Bikini Cavegirl

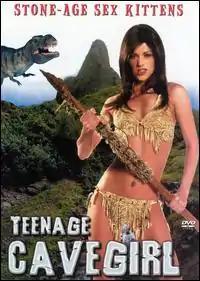
DVD cover for "Bikini Cavegirl", released as "Teenage Cavegirl" (2004)

Bikini Cavegirl (also known as Teenage Cavegirl) is a softcore pornographic film made by Fred Olen Ray under the pseudonyms "Nicholas Medina" and "Sherman Scott". It has been described as "a sexy makeover", but not a remake, of Ray's earlier film "Dinosaur Island". It was released directly to video in 2004 under the title "Teenage Cavegirl", and is shown on cable as "Bikini Cavegirl".